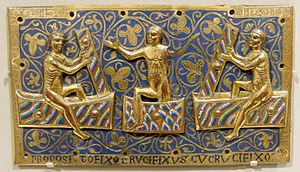
Plaque représentant la résurrection de trois saints, œuvre de Limoges.
Le gisant de Saint-Merd-les-Oussines est une sculpture funéraire qui se trouve dans l’église de Saint-Merd-les-Oussines, en Corrèze ; cette tombe sculptée serait, selon les études qui lui ont été consacrées, celle de la sépulture d’un dignitaire de l’ordre de Saint-Jean de Jérusalem, qui daterait du XVᵉ siècle ; à la lumière des connaissances recueillies sur ce monument, le gisant de Saint-Merd-les-Oussines est le seul gisant en granite du XVᵉ siècle conservé en Limousin, où, sur un total de 27 gisants du XIIᵉ au XVᵉ siècle qui n’ont pas été détruits à la Révolution, 14 gisants en granite sont connus.